Green Line (The Vine)

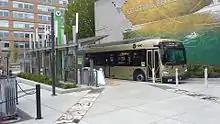
7th Street at Turtle Place station

The project was named "The Vine" after a public naming contest in 2014, beating out other candidates by "evoking greenery, leaves and branches". A groundbreaking ceremony was held on August 24, 2015, kicking off construction of the $53 million project. The FTA confirmed its $38.5 million commitment to the project in September; the rest of the project is funded by C-Tran, and grants from the Washington State Department of Transportation and RTC.